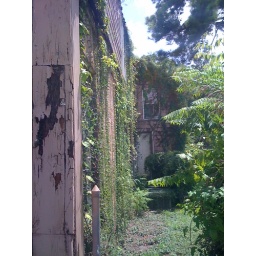
door in background is in the Downstairs apartment pantry/utility room, off the kitchen